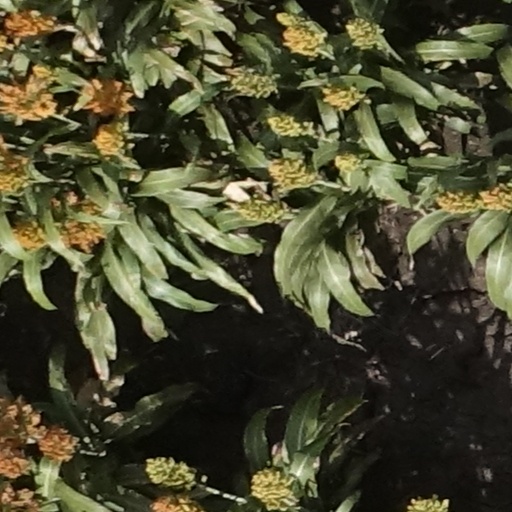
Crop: sorghum